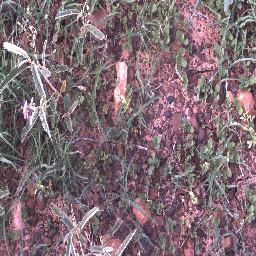
Label: negative